Ticonderoga station

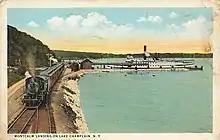
Circa-1930 postcard of Montcalm Landing

The Whitehall and Plattsburgh Railroad opened from Fort Ticonderoga to in 1870. It became part of the New York and Canada Railroad, owned by the Delaware and Hudson Railway (D&H); its Albany– route (with a connection to Montreal) was completed in 1875. The Addison Railroad opened from Leicester, Vermont to Addison Junction – on the D&H north of Fort Ticonderoga – in 1871, and was soon leased by the Rutland Railroad.